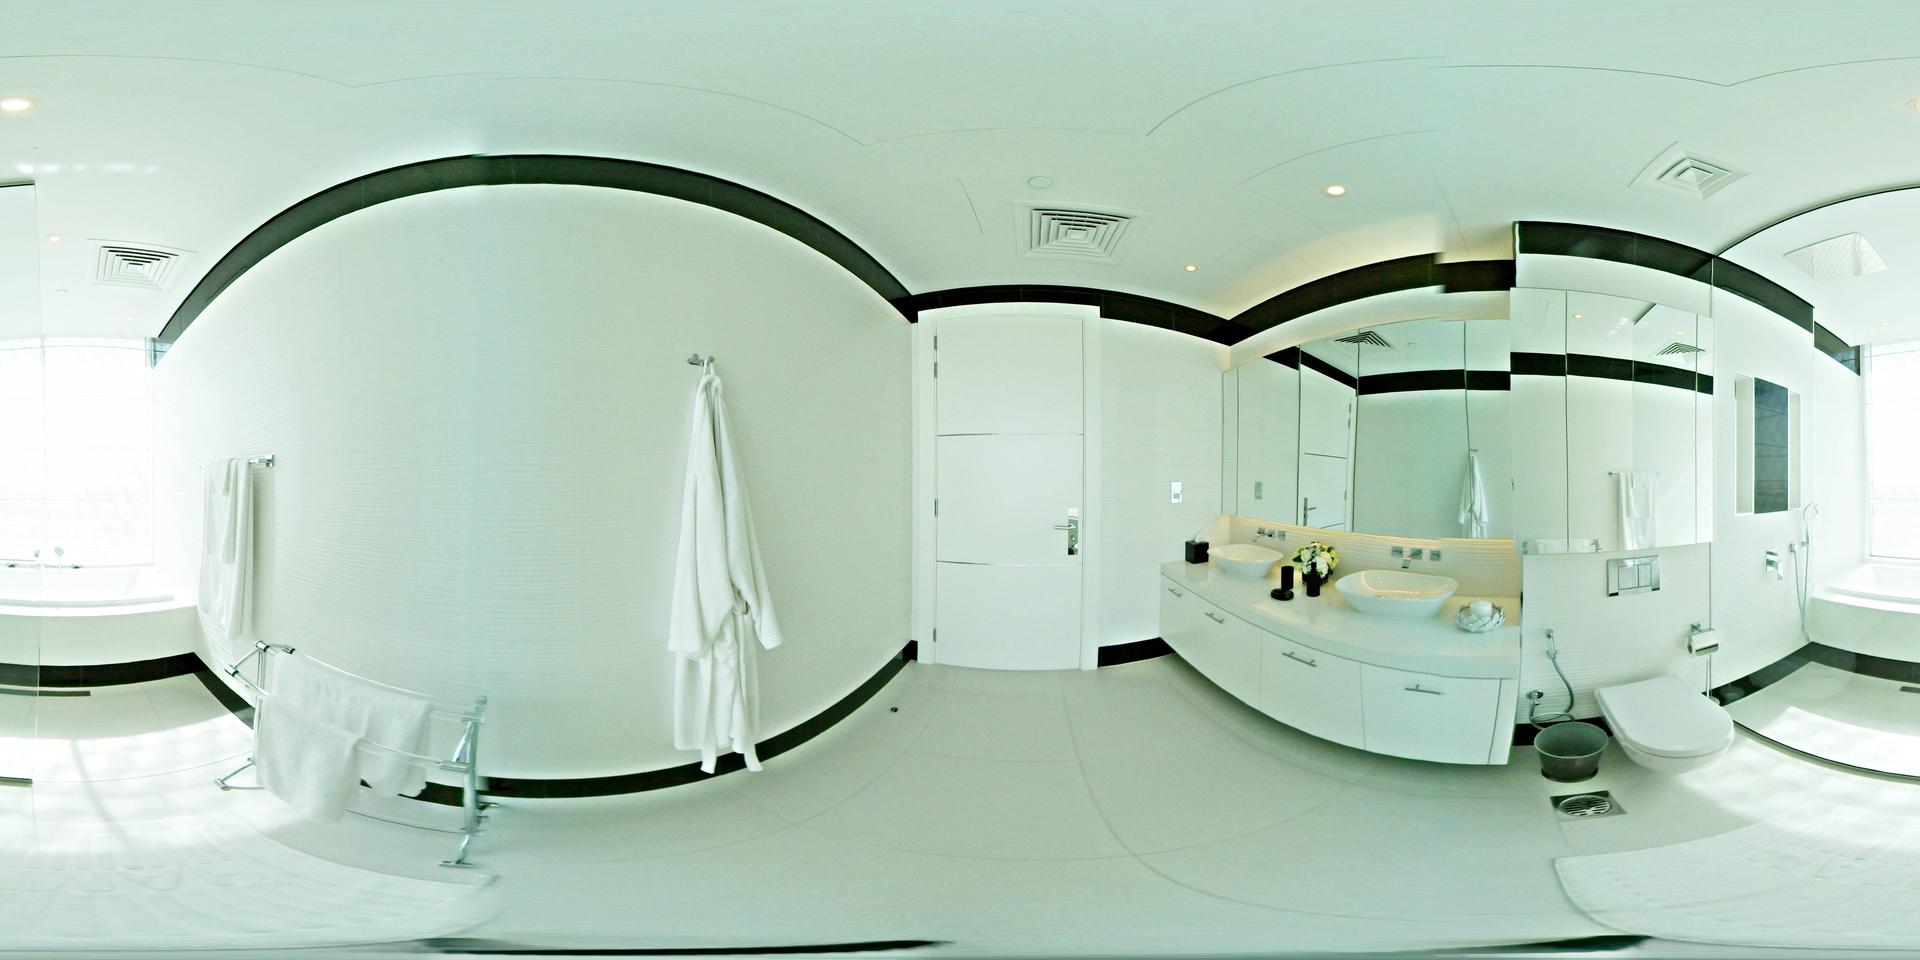
Referred object: the small gray trash can next to the vanity

Referred object: walk straight ahead to the white door

Referred object: the bathrobe opposite the door